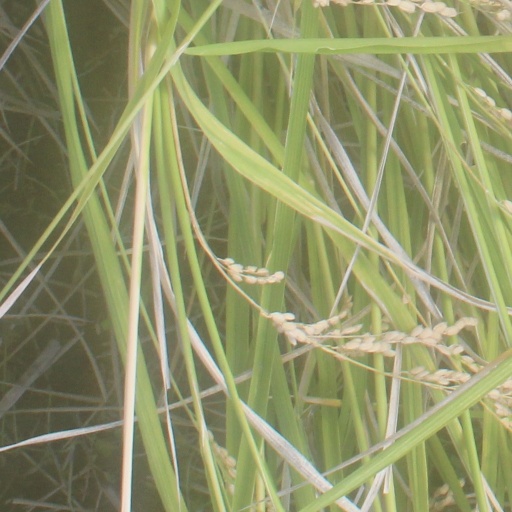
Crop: rice